List of municipalities in Alberta

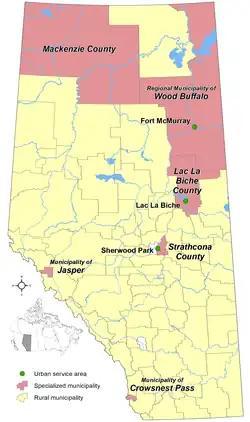
Distribution of Alberta's six specialized municipalities and three urban service areas (2020)

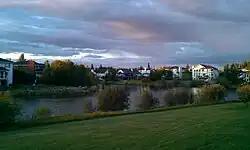
Sherwood Park is an urban service area within Strathcona County.

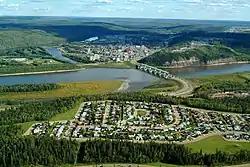
Fort McMurray is an urban service area within the Regional Municipality of Wood Buffalo.

Specialized municipalities in Alberta are unique local governments. Alberta's Municipal Government Act (MGA), enacted in 2000, provides the authority to form a specialized municipality under the following scenarios: